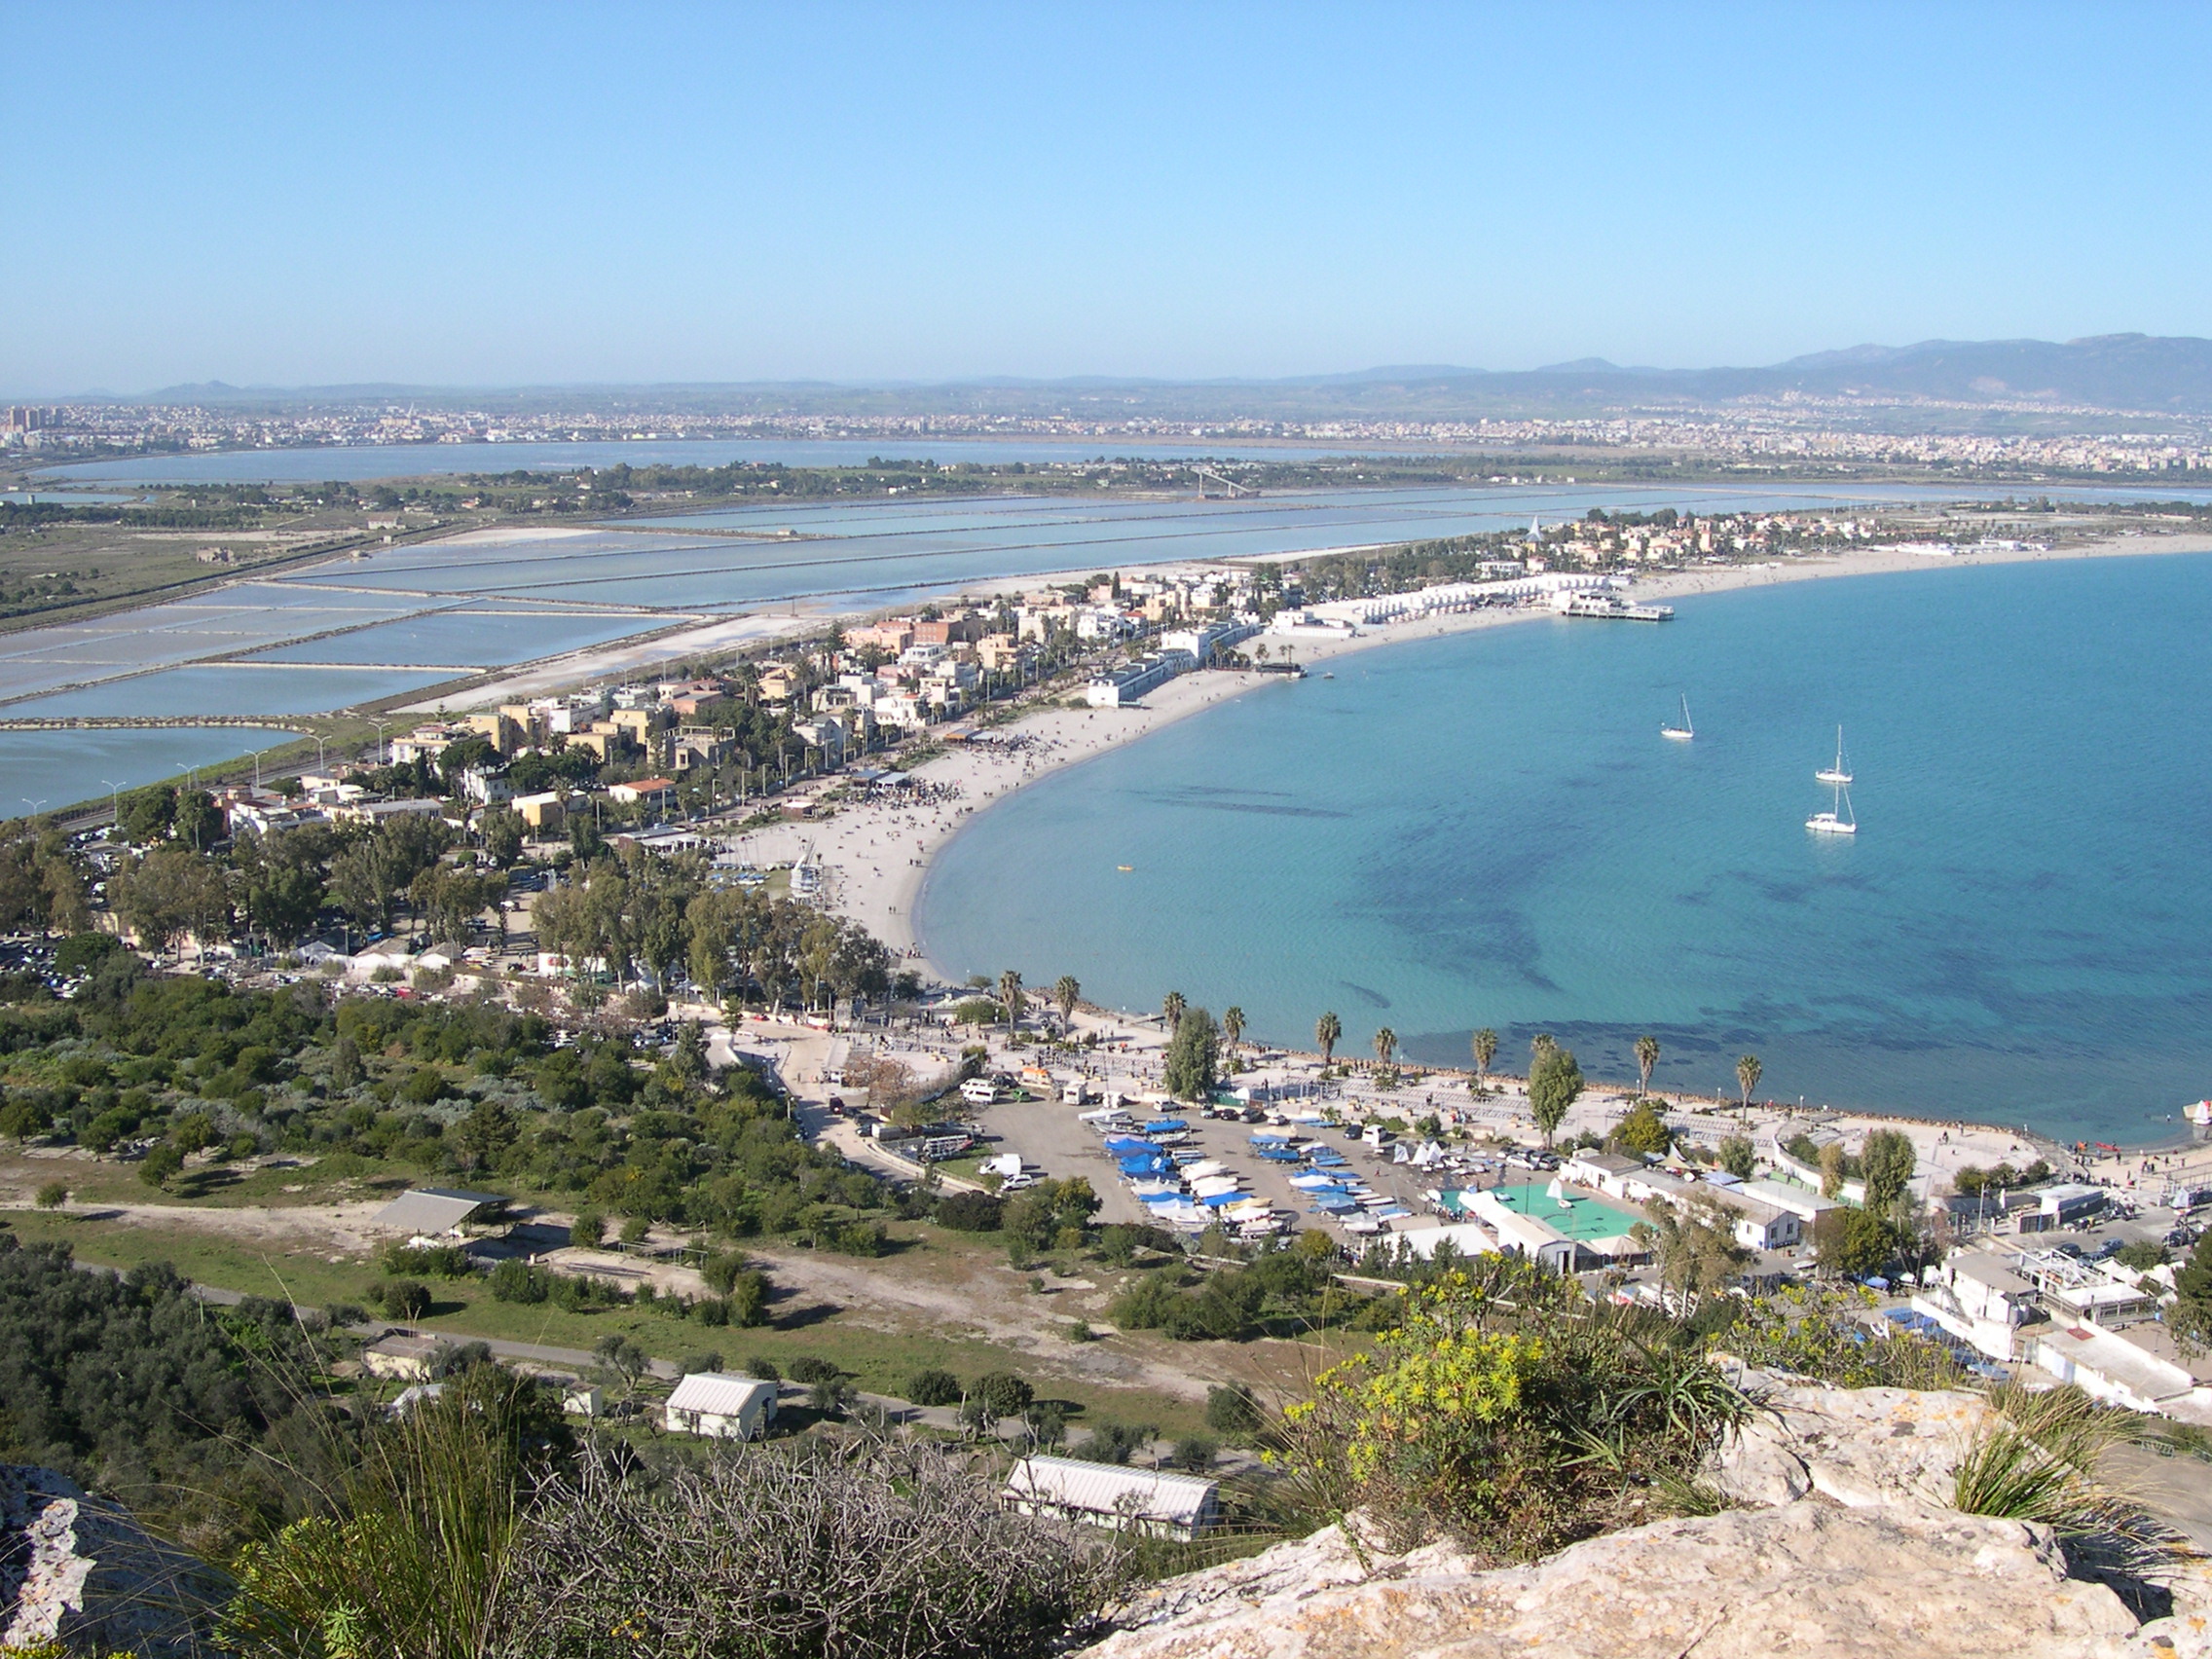
sea, nature, beach, coast, bay, water resources, shore, coastal and oceanic landforms, inlet, sky, aerial photography, vacation, ocean, photography, cape, sand, headland, cove, promontory, Raised beach, channel, spit, peninsula, tourism, bird's eye view, city